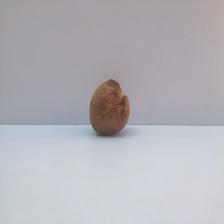
Size: Spoiled